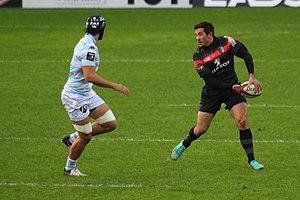
Florian Fritz, né le 17 janvier 1984 à Sens dans l'Yonne, est un joueur international française de rugby à XV. Il évolue pratiquement toute sa carrière au poste de centre au sein du Stade toulousain.
Antoine Battut est un joueur français de rugby à XV. Il évolue au poste de troisième ligne.